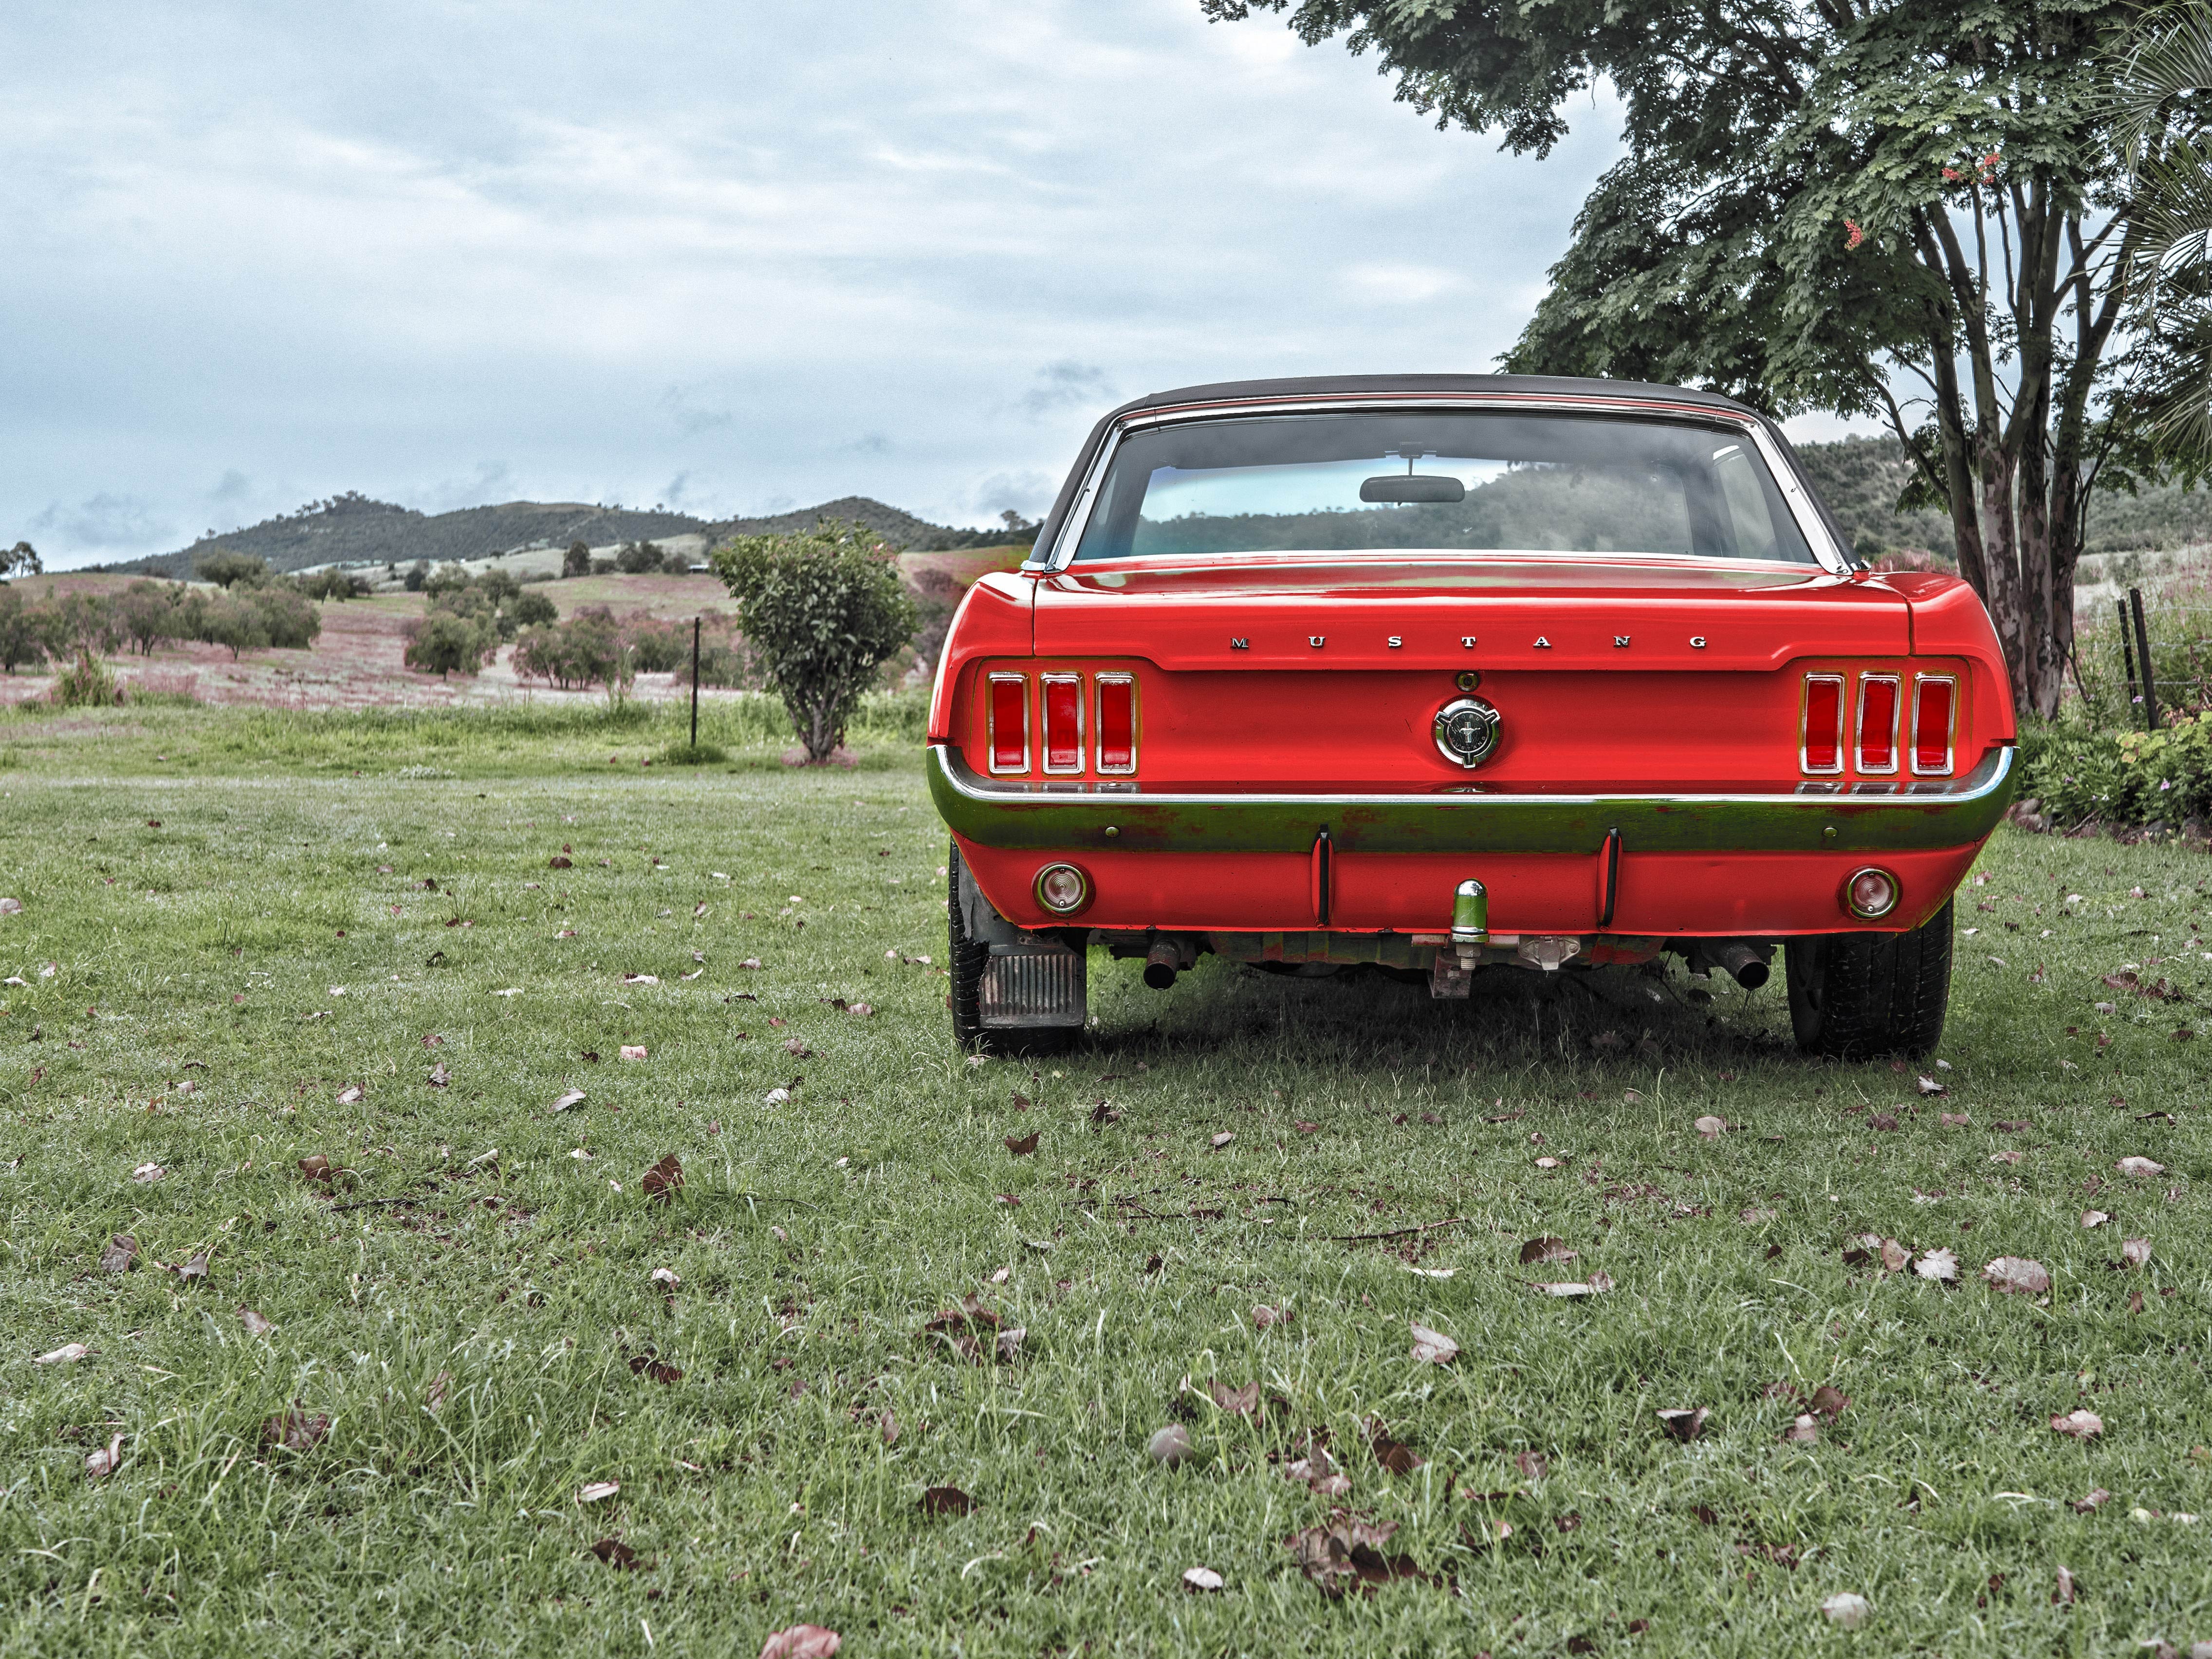
car, wheel, retro, old, model, vehicle, auto, speed, automotive, sports car, bumper, muscle car, american, ford, oldtimer, classic, convertible, mustang, dare, historically, cabriolet, mature, vintage car automobile, oldie, car age, land vehicle, automobile make, automotive exterior